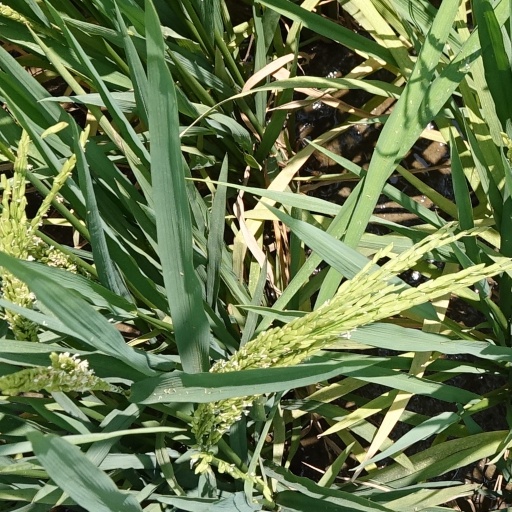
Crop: rice